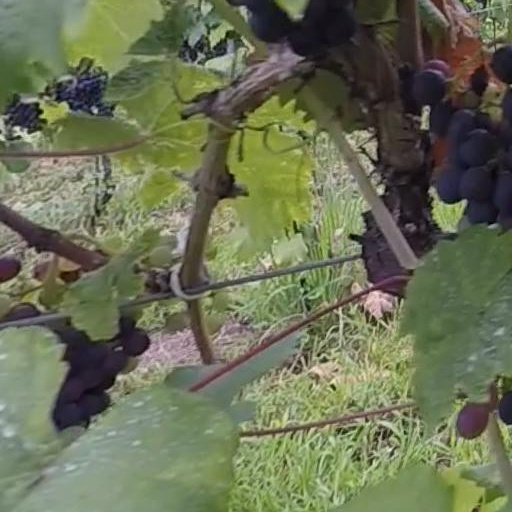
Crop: grape